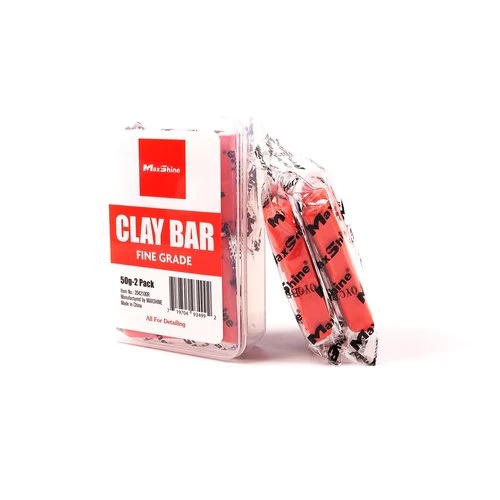
CLAY, MAXSHINE RED FINE 2 PACK
The Maxshine Detailing Clay Bar professionally removes or wipes away interior and external surface contaminants such as overspray, factory fallout, tar, grime, rail dust, and tree sap mist. Evenly effective on paint, glass, metal and plastic.
Brand: MAXSHINE
Category: Vehicles & Parts > Vehicle Parts & Accessories > Vehicle Maintenance, Care & Decor > Vehicle Cleaning > Car Wash Solutions > Wax Washes